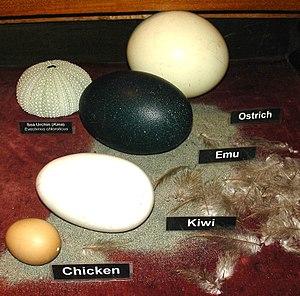
Les œufs d'oiseaux sont pondus par les femelles et incubés pendant un temps qui varie selon les espèces. La moyenne des pontes va de un à environ 17. Certains oiseaux pondent des œufs même quand ceux-ci n'ont pas été fécondés. Les œufs d’oiseaux adoptent une grande variété de couleurs, de formes et de tailles.